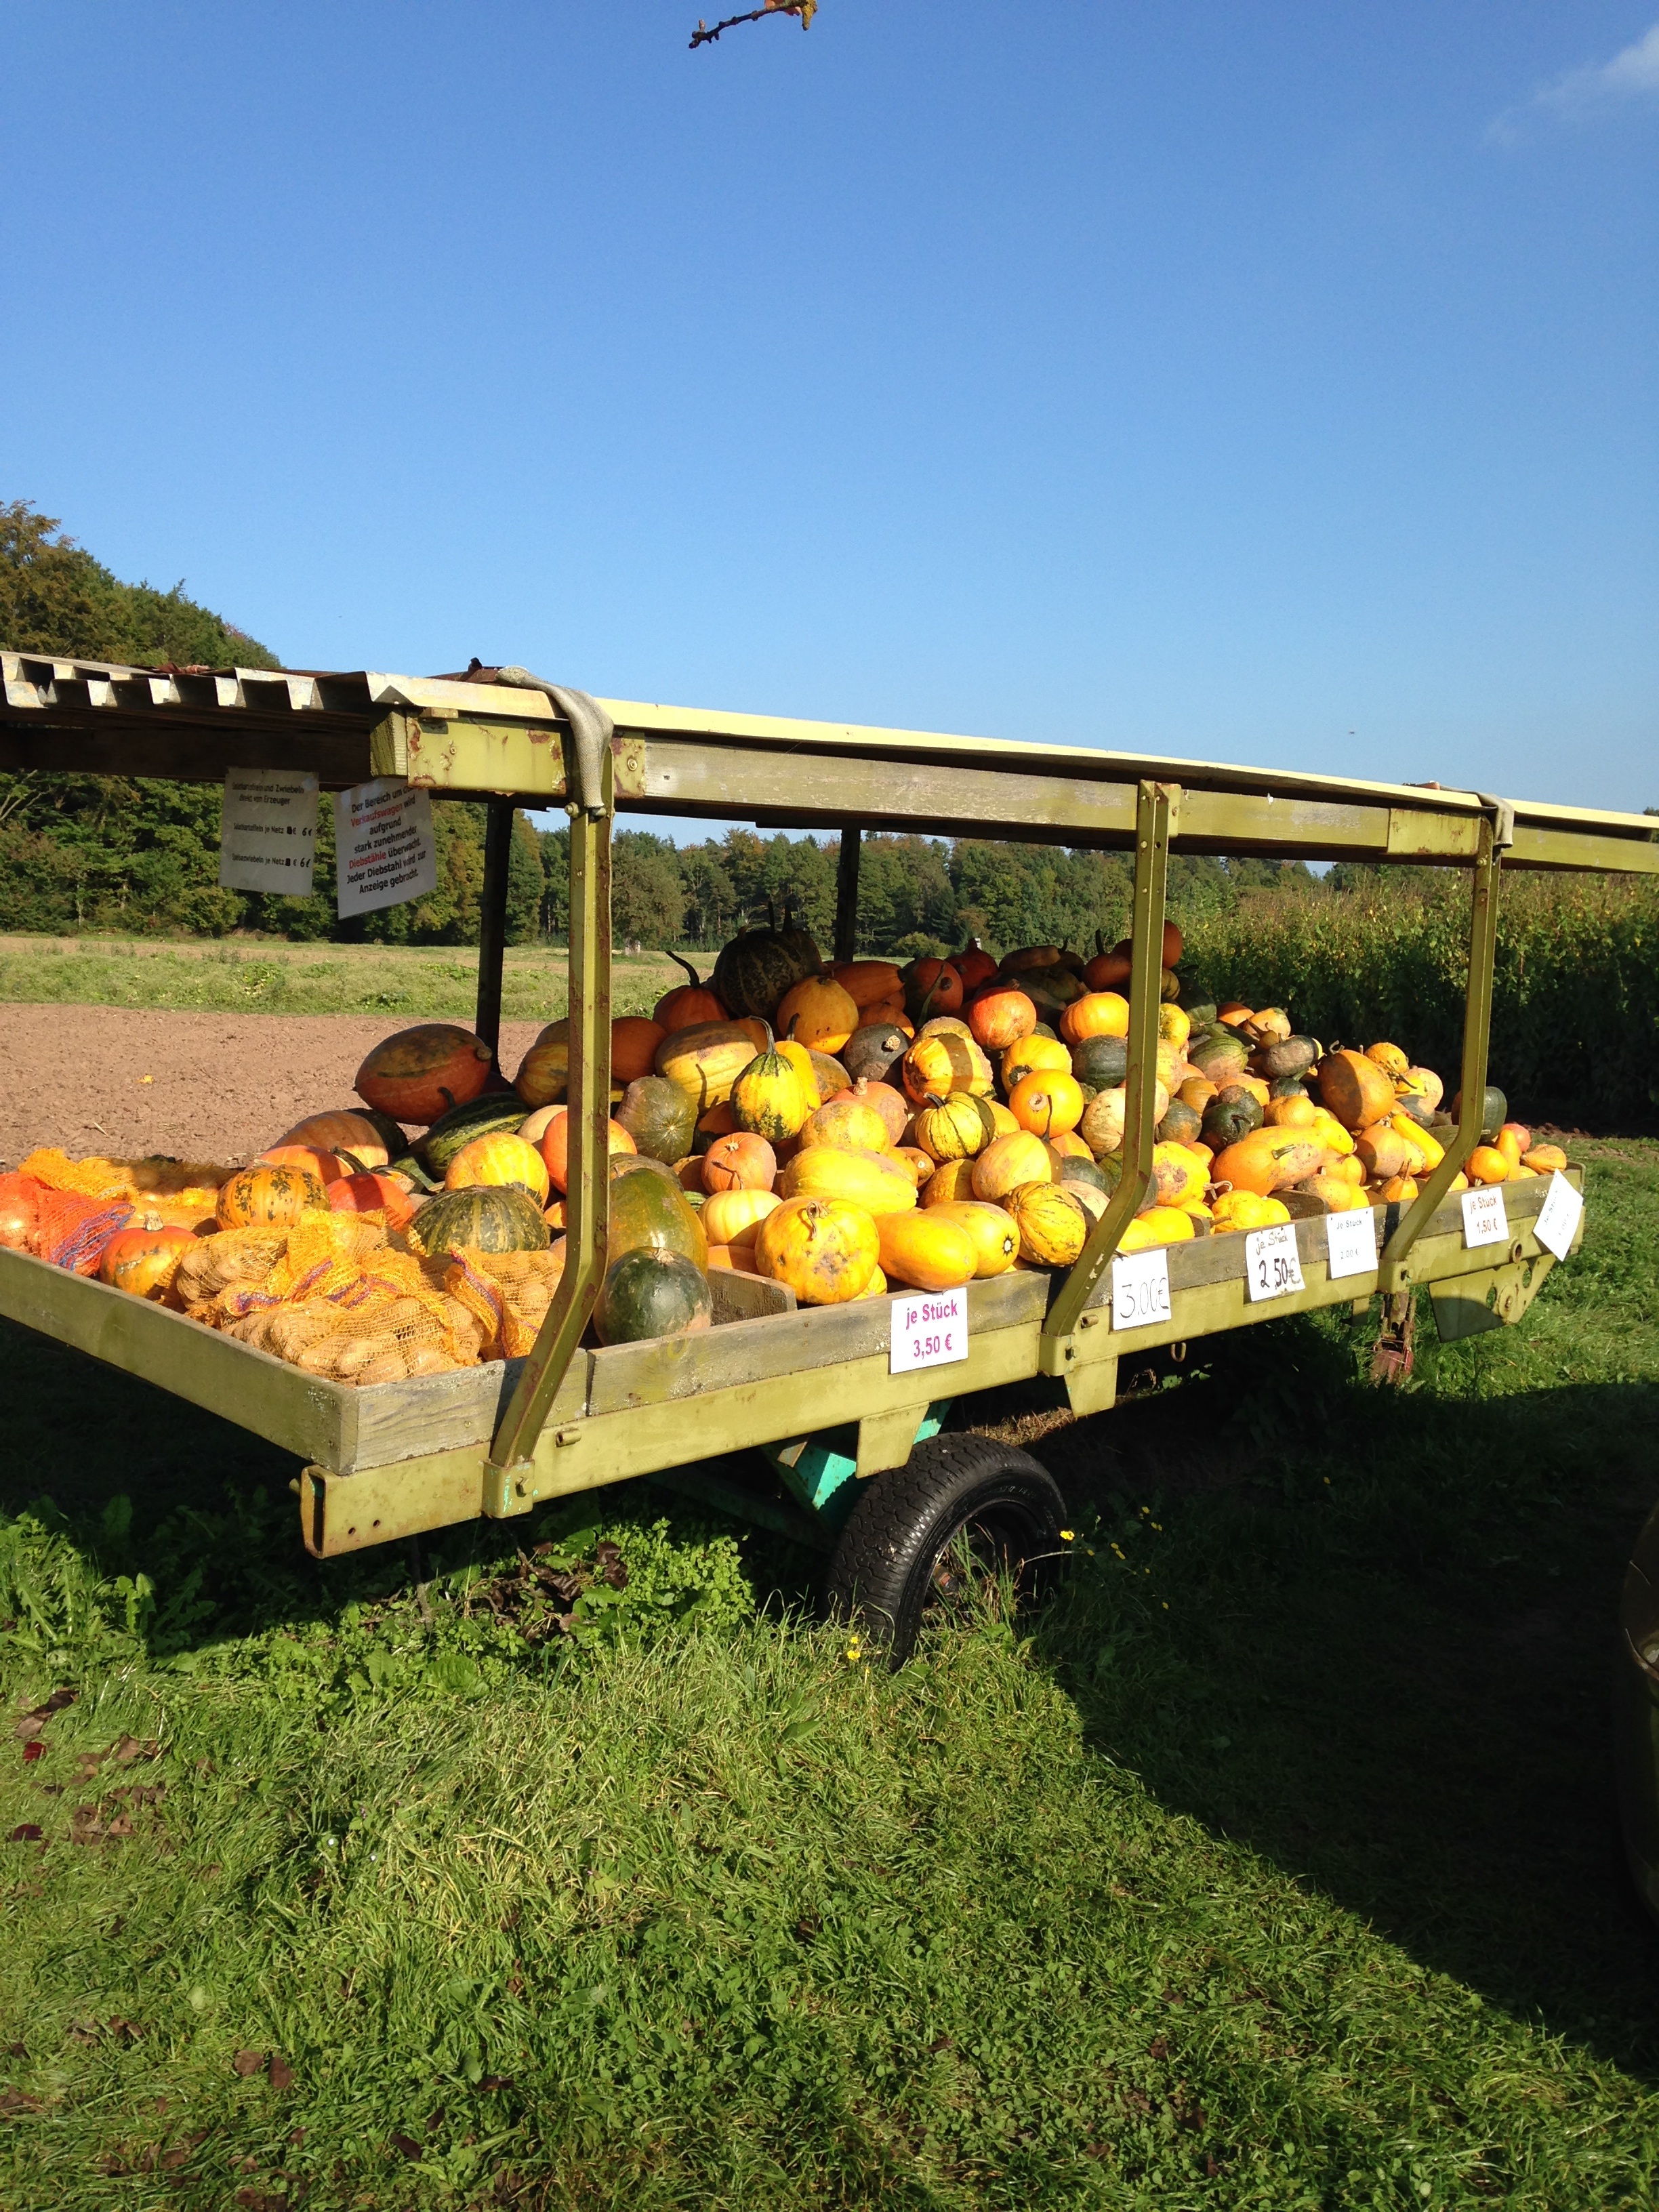
plant, farm, flower, food, produce, pumpkin, agriculture, garden, outside, germany, sale, outdoor structure